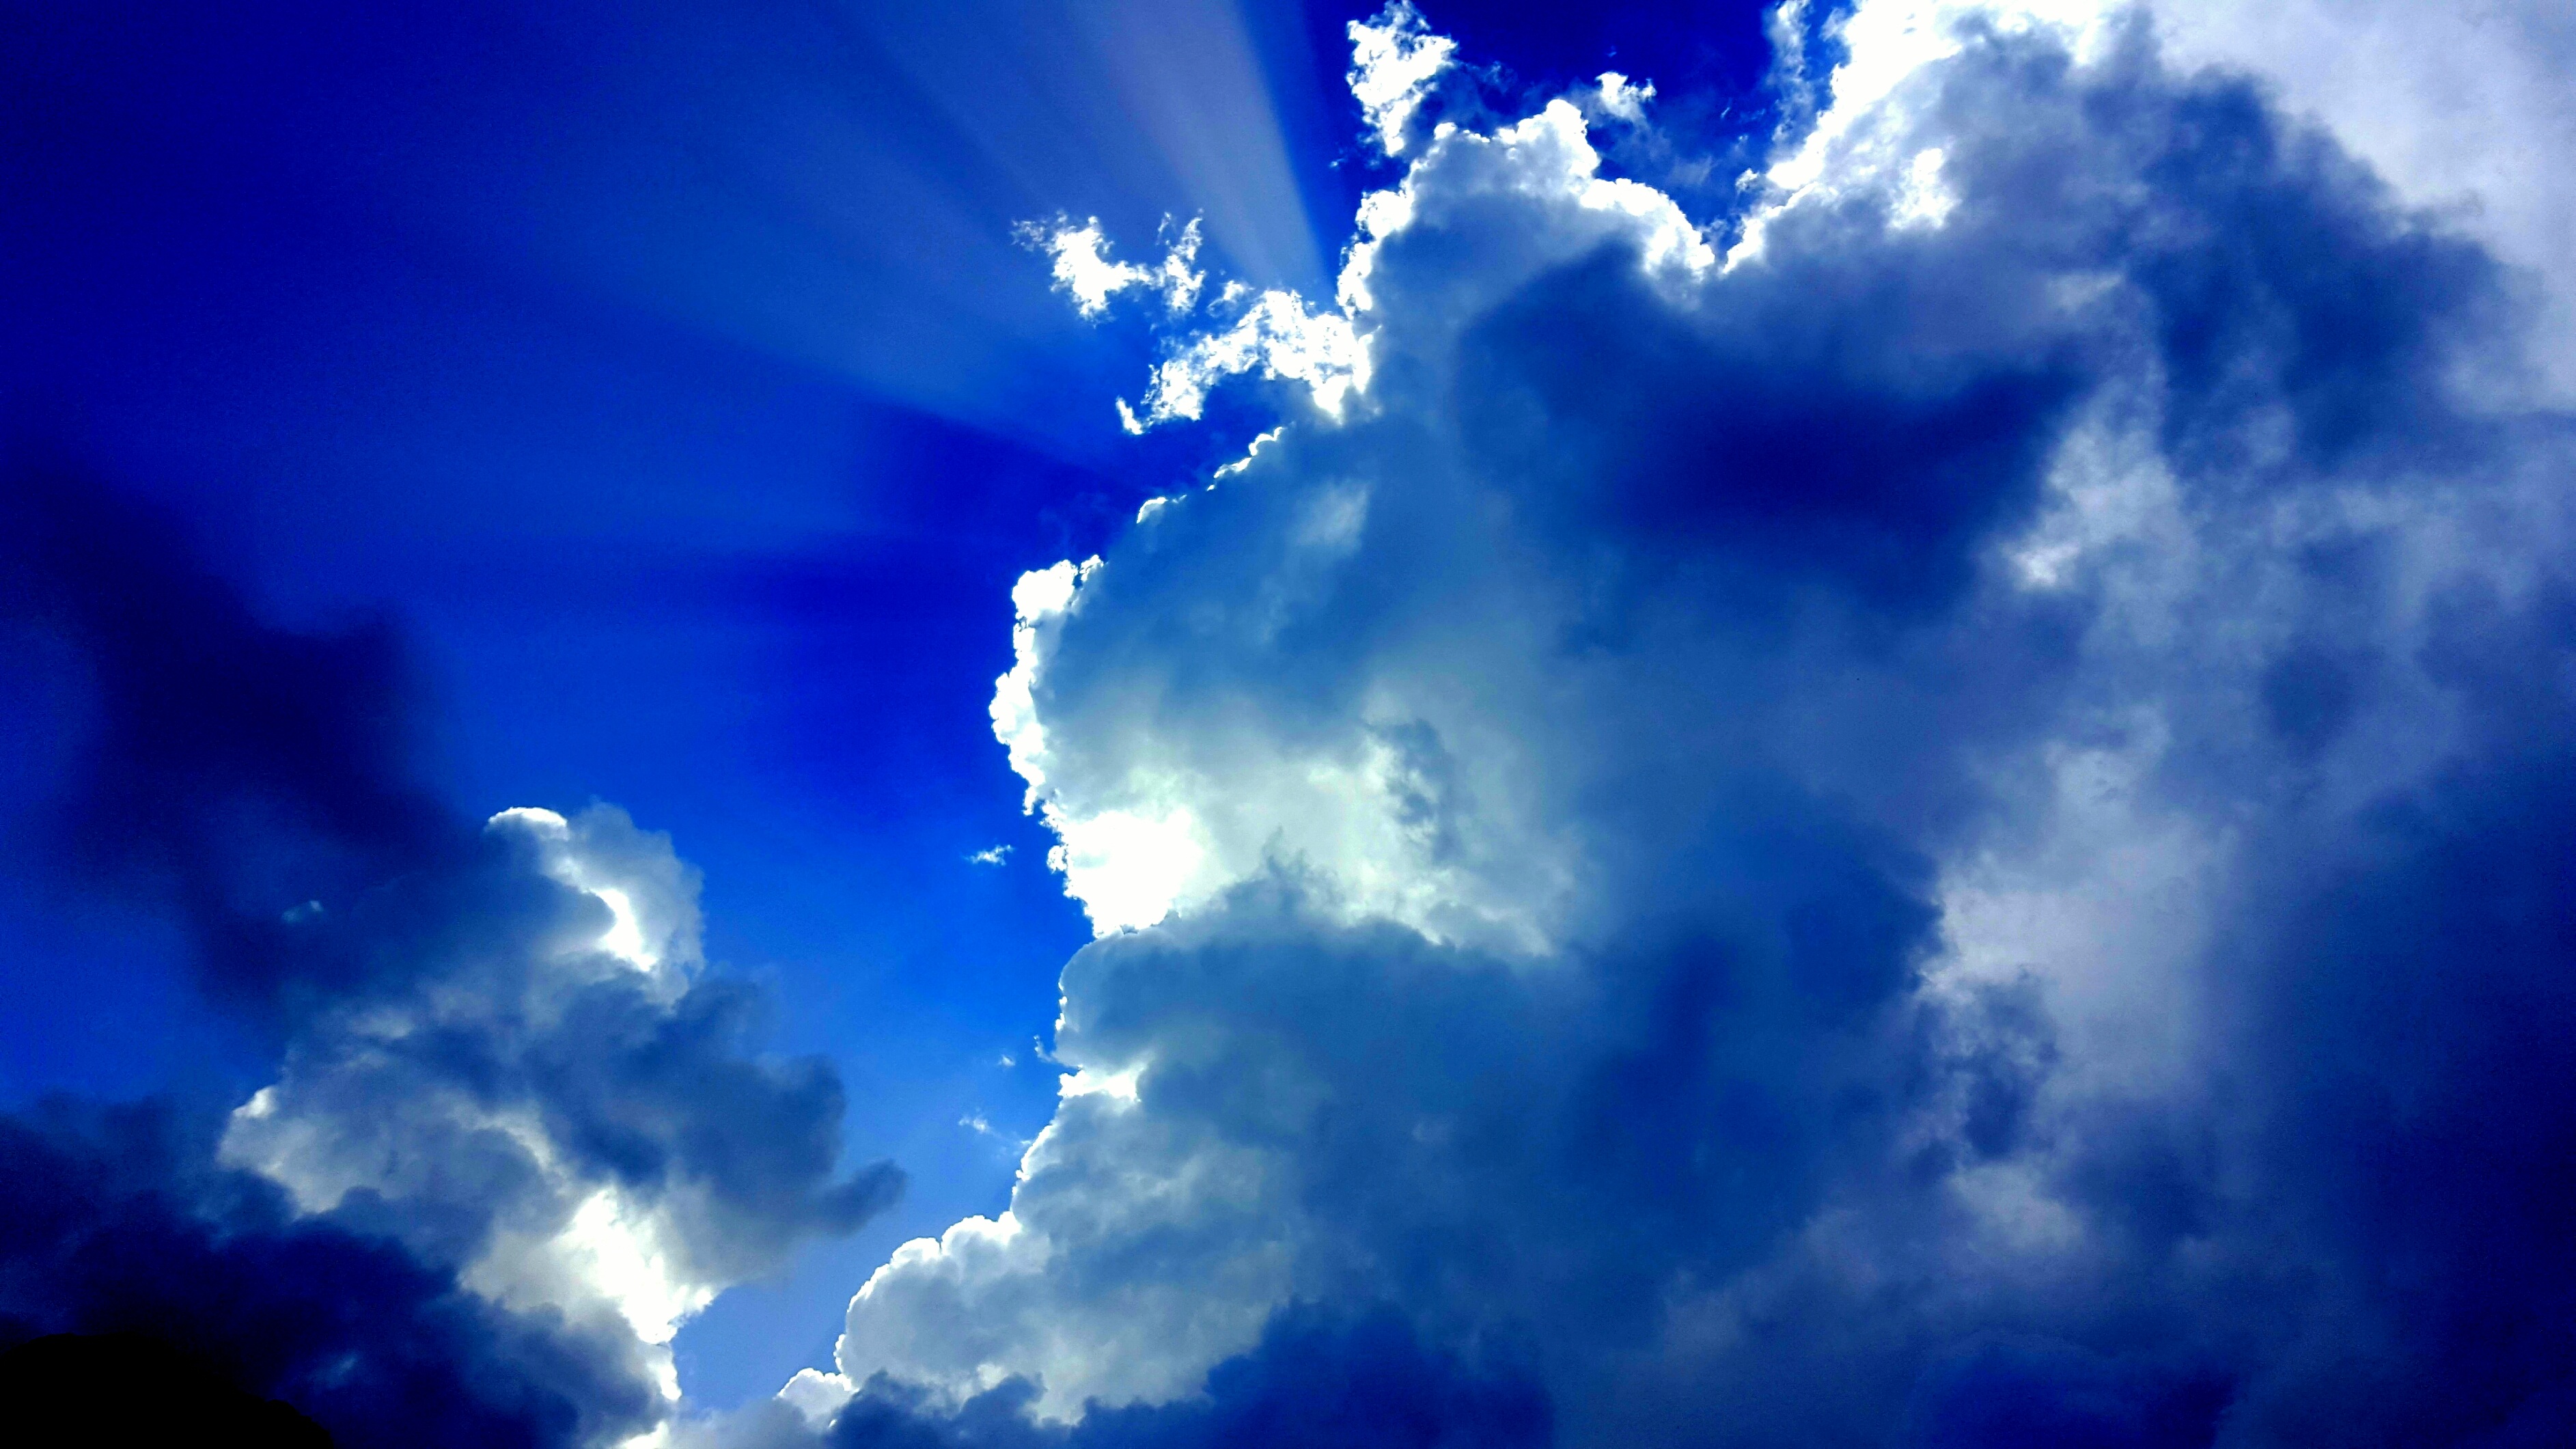
tree, nature, grass, outdoor, light, cloud, plant, sky, wood, sunshine, sun, grain, sunlight, seed, atmosphere, thorn, summer, dry, ripe, rural, golden, scenic, tropical, natural, autumn, park, cumulus, serene, blue, ear, yellow, season, weed, clouds, straw, scene, simplicity, poaceae, meteorological phenomenon, small reed, calamagrostis, epigejos, atmosphere of earth, computer wallpaper